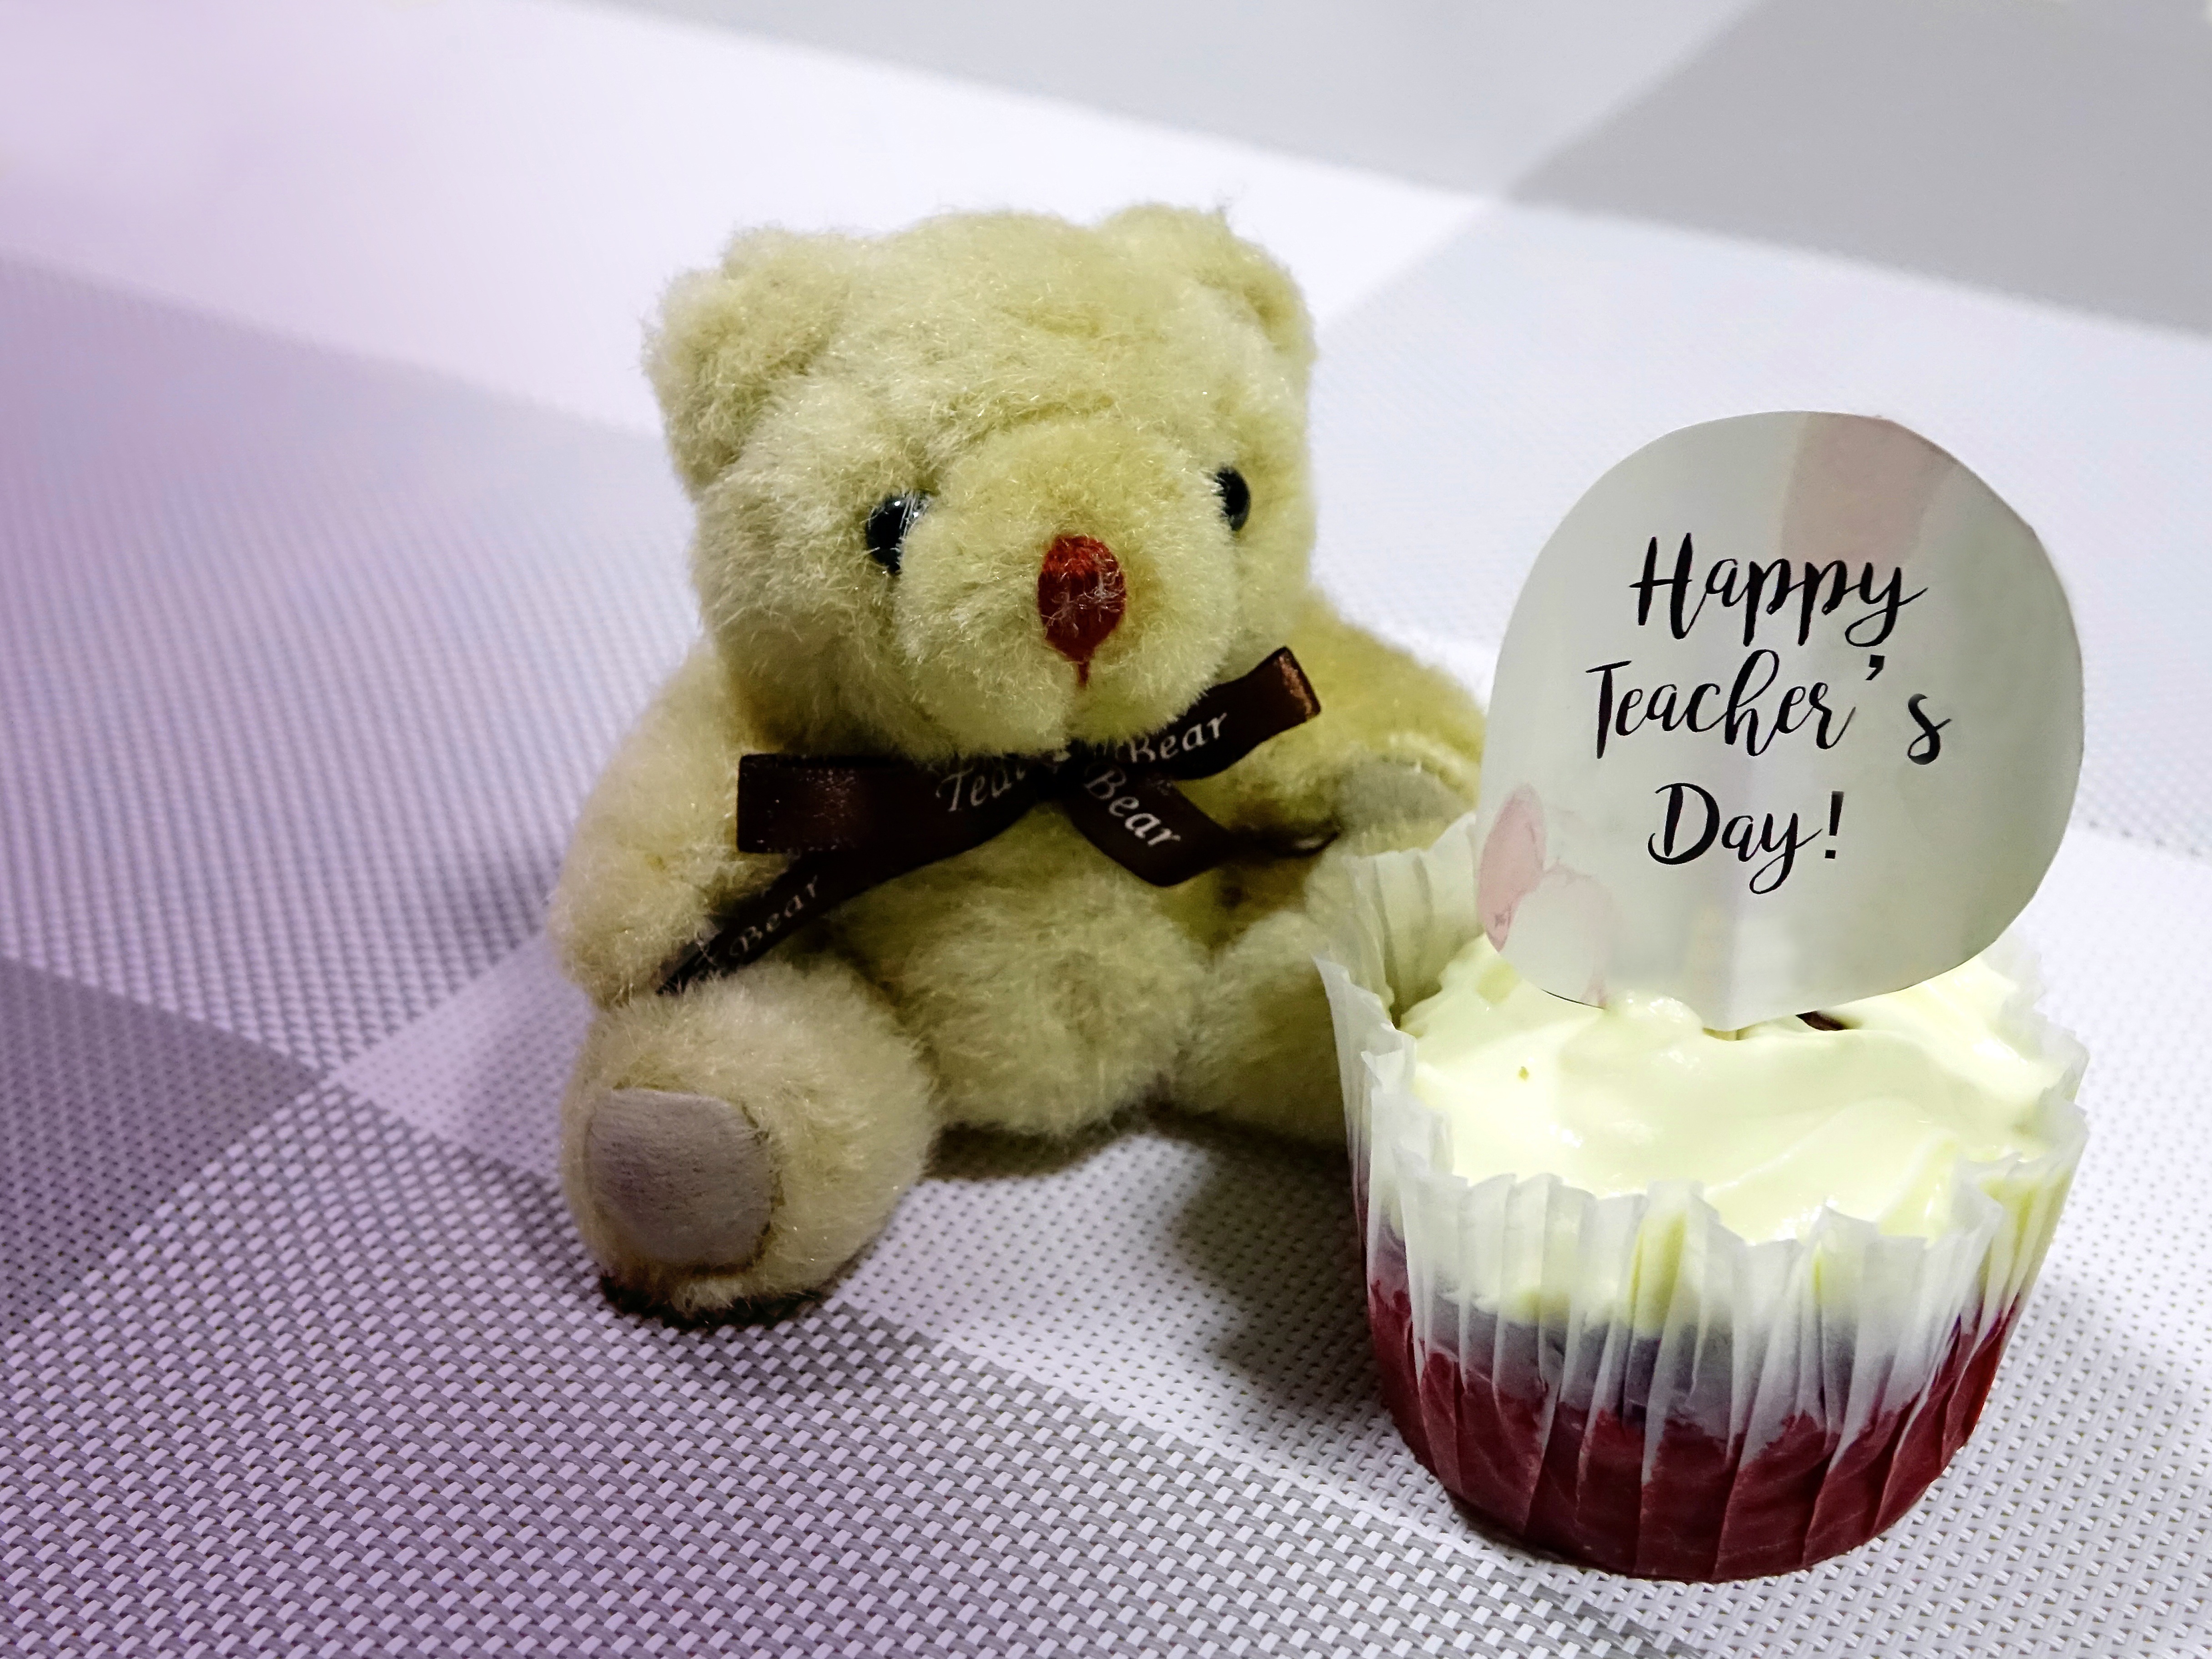
bear, cupcake, toy, teddy bear, textile, plush, teacher's day, stuffed toy